Time's Orphan

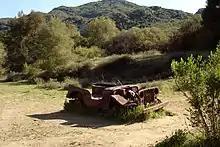
Outdoor scenes of Golana were filmed in Malibu State Park

"Time's Orphan" is the 148th episode of the syndicated American science fiction television series "", the 24th episode of the .